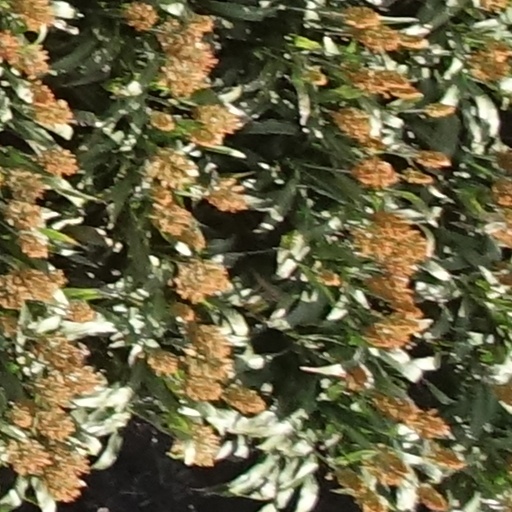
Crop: sorghum